Herresta

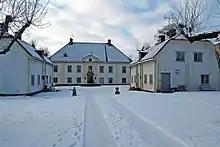
Herresta Manor, 2016

Herresta is a large estate in Södermanland County in Sweden, located outside Mariefred. It has been in the possession of the Paus family since 1923.